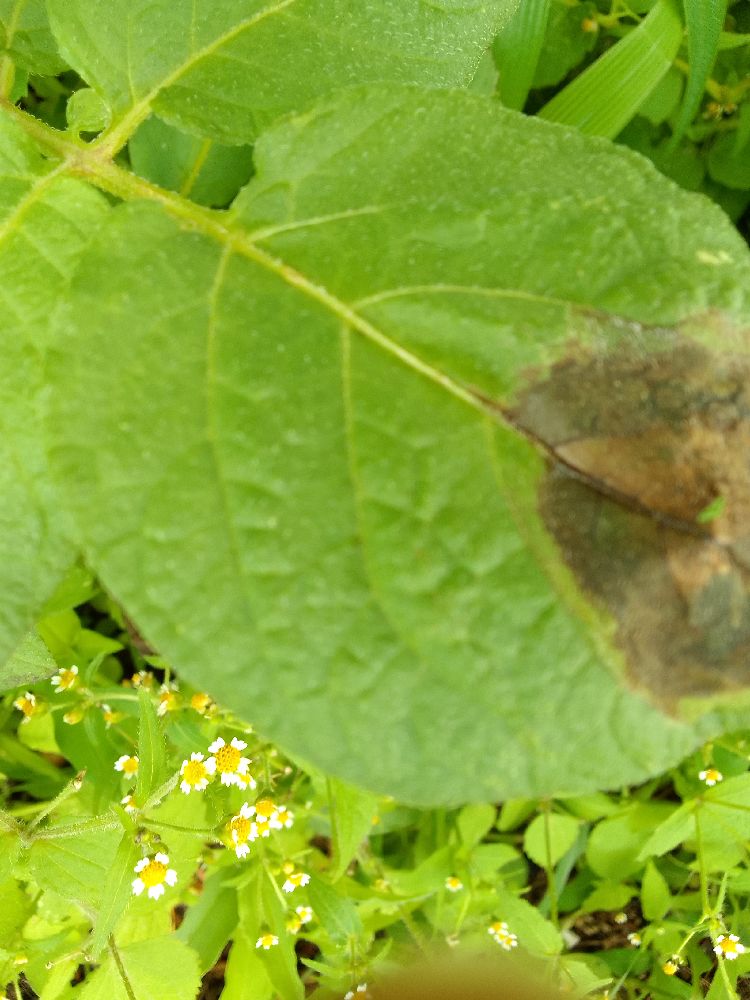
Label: Late blight